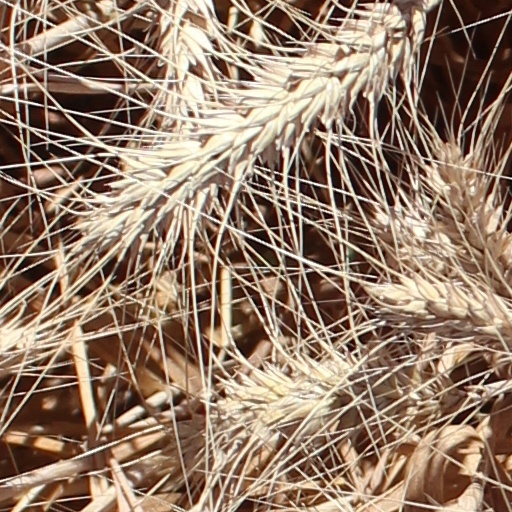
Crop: wheat